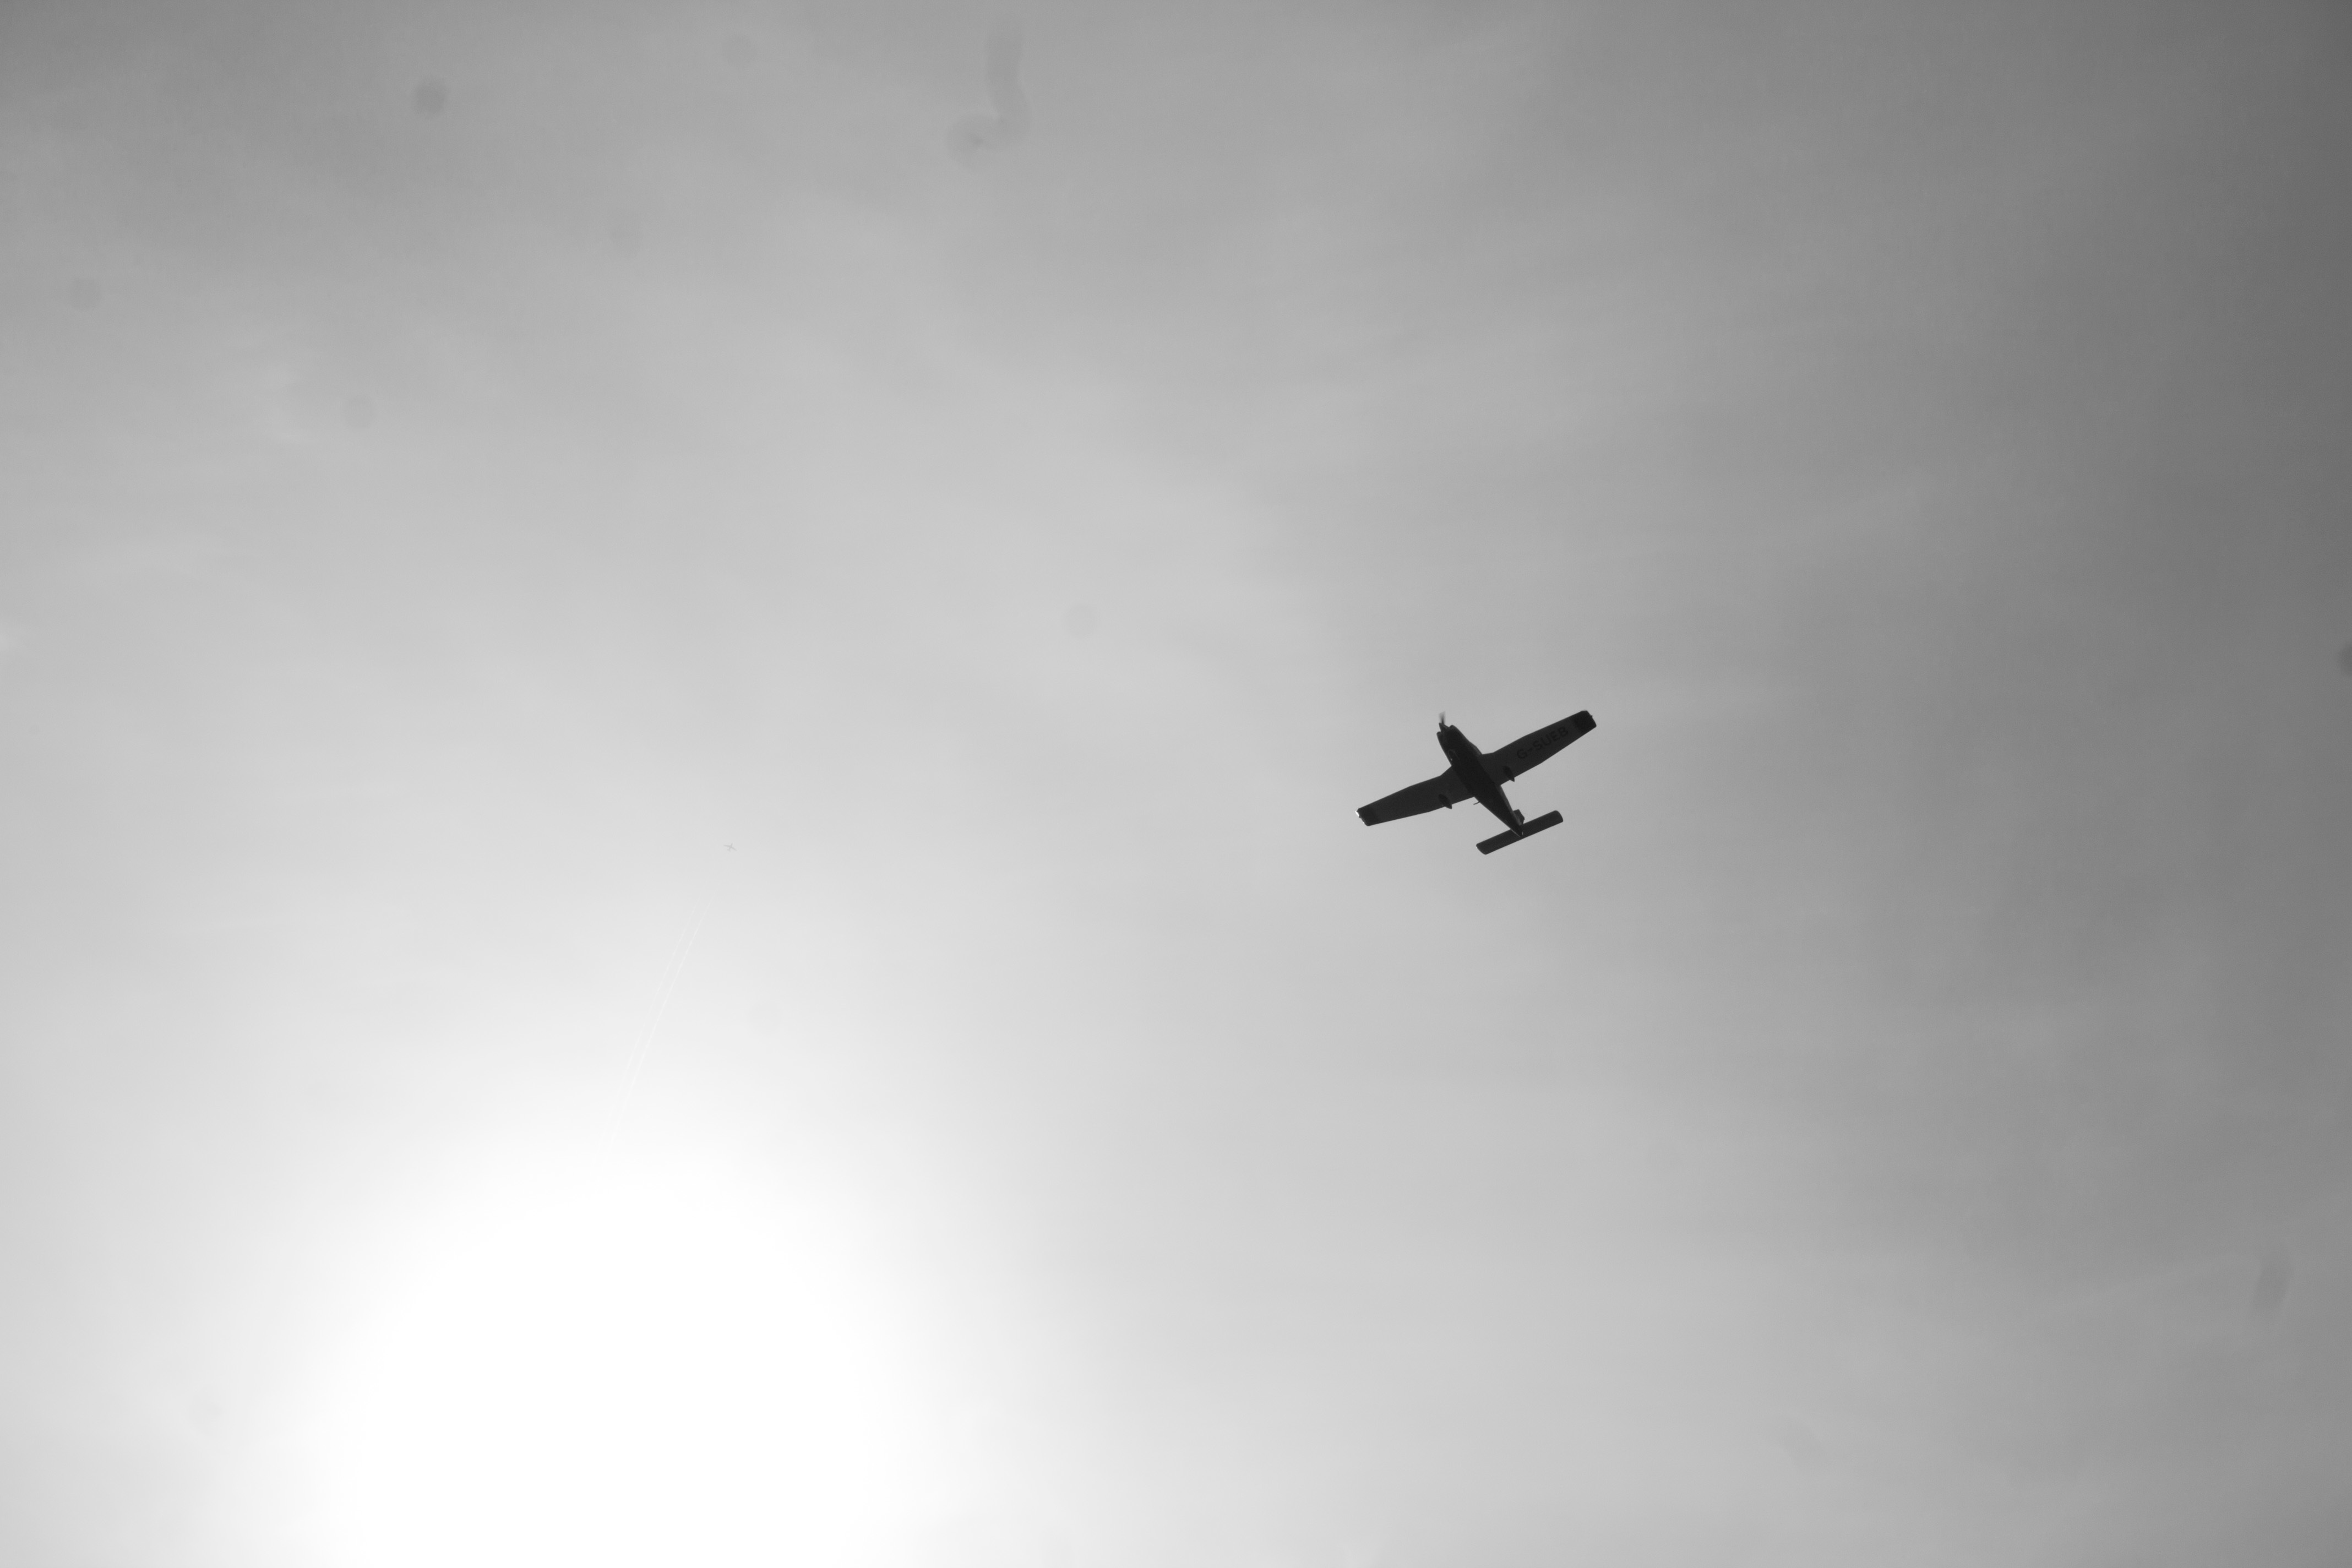
wing, black and white, airplane, aircraft, line, vehicle, aviation, flight, monochrome, monochrome photography, atmosphere of earth